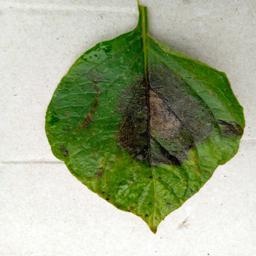
Etiqueta: Late Blight